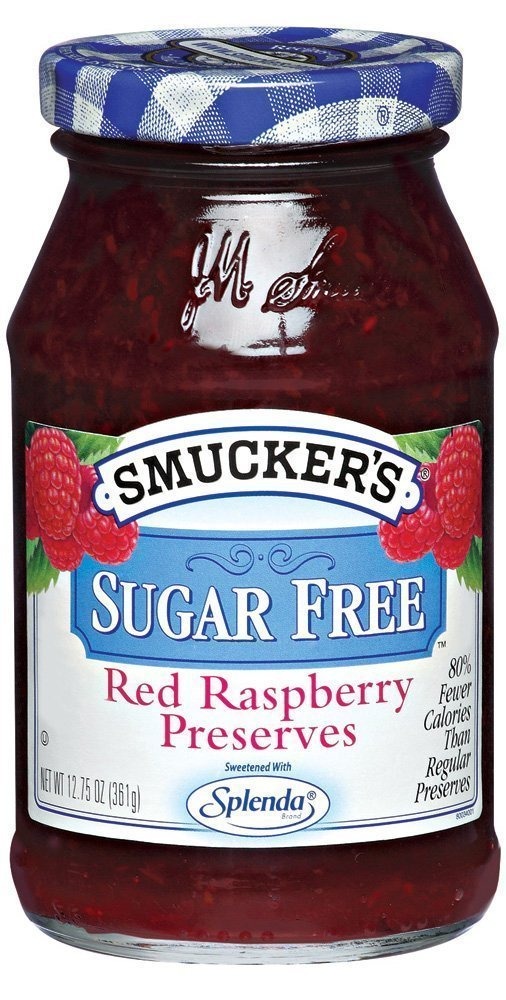
Item Name: b'b'Smucker's Sugar Free Red Raspberry Preserves (Pack of 4)''
Bullet Point 1: Sugar Free
Bullet Point 2: 80% fewer calories than regular
Bullet Point 3: Sweetened only with Splenda
Bullet Point 4: 5g total carbs per serving
Bullet Point 5: Kosher
Product Description: One taste of the red raspberry flavor and you’ll forget it’s sugar free. Smucker’s Sugar Free Red Raspberry Preserves with Splenda Brand Sweetener makes a tasty topping over oatmeal or a sensational pairing with dark-chocolate desserts.
Value: 51.0
Unit: Ounce

Price: 4.99